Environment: real
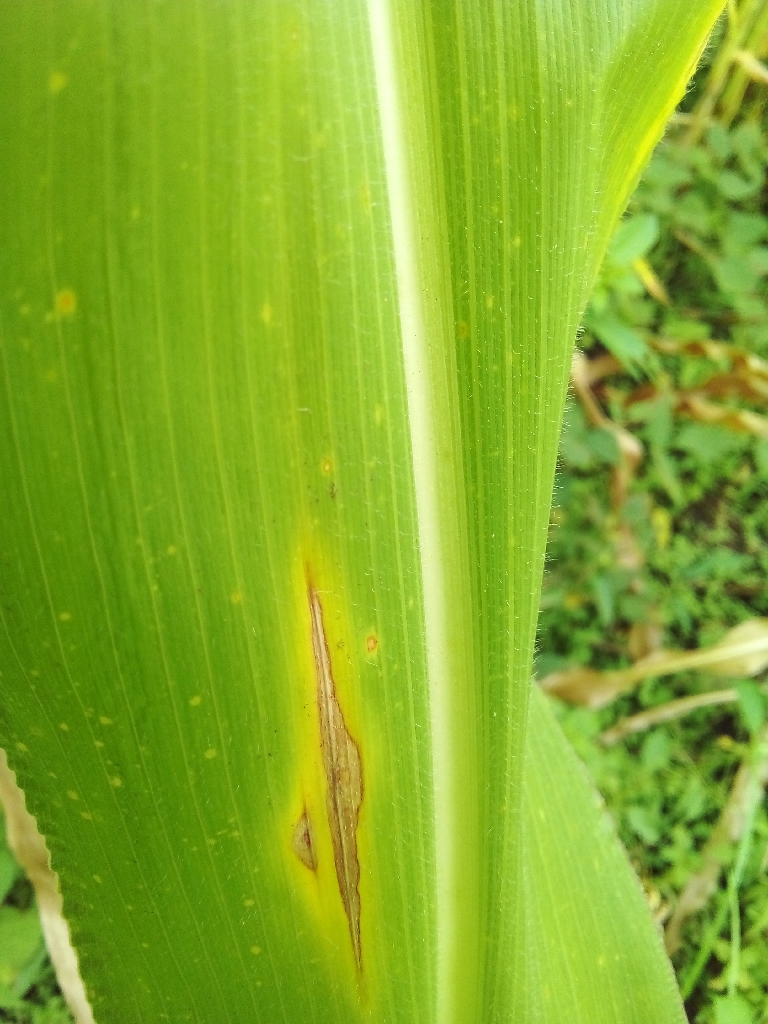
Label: northern_corn_leaf_blight